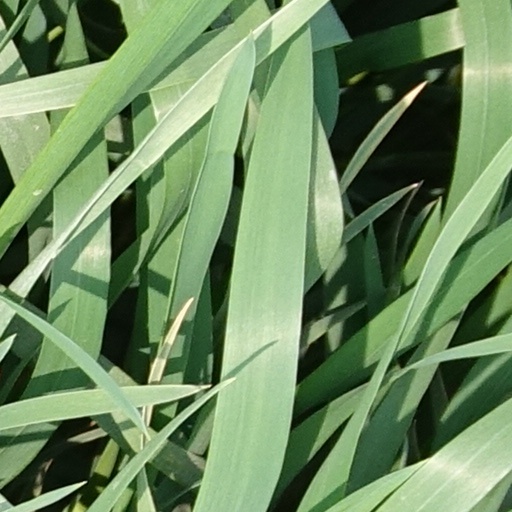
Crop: wheat